Stangeria

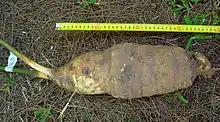
Underground tuber stem

Stems are completely subterranean and the root tuber is shaped like a carrot, which reaches a diameter of 10 to 25 centimeters. The tip bifurcates into several shoot tips. These form at the beginning wooly scales, but fall off early. As in other cycads, "S. eriopus" forms coralloid roots. These are specialized, plagiotropic (sideways-growing) roots housing colonies of cyanobacteria "Bacillus radicola" and "Azotobacter sp." that fix nitrogen, much like the roots of legumes.